John Beyrle

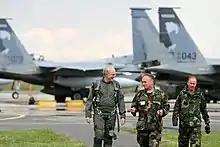
Ambassador Beyrle flew as a passenger on an F-16 during a joint Bulgarian-American training mission at Graf Ignatiev Airbase, 2006.

Beyrle served as Ambassador to Bulgaria from 2005 to 2008. During his term as ambassador, Bulgaria signed a Defense Cooperation Agreement with the United States allowing U.S. soldiers to train at Bulgarian bases (see article on Bulgarian-American relations). He also oversaw the end of U.S. assistance to Bulgaria from the United States Agency for International Development (USAID), and made several public speeches urging the Bulgarian Government to step up its fight against organized crime and corruption. The Bulgarian press was generally favorable toward Ambassador Beyrle, due in large part to his ability to speak and give interviews in Bulgarian. The daily newspaper "Standart" commented: "for the first time he explained in fluent Bulgarian why the United States is concerned about organized crime and corruption in Bulgaria." In 2008, Bulgarian President Georgi Parvanov presented him with the Order of Stara Planina, the highest award of the Bulgarian Government, for his contributions to Bulgarian-American relations.